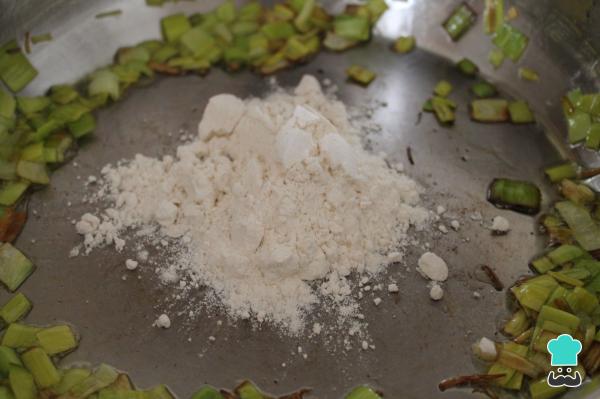
Cuando tengas el puerro fino añade las cuatro cucharadas de harina y dale vueltas con una cuchara para que pierda el sabor a crudo.